Frank Dancevic

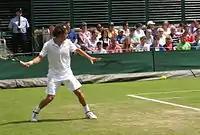
Dancevic hitting a groundstroke at Wimbledon 2008

Dancevic began his 2008 grass-court tennis season in style, winning the Surbiton Challenger in late May – early June as he defeated Kevin Anderson in the final in three sets. The 57 ATP points he gained saw his ranking jump from No. 111 to 90. At Wimbledon, Dancevic was given a wild-card entry. In the first round, he pulled off an impressive upset in defeating the No. 7 seed and former finalist, David Nalbandian in straight sets, 6–4, 6–2, 6–4. After the match, Dancevic called it "one of the best matches of my career, if not the best". He was unable to sustain this level of play and fell to 102nd ranked Bobby Reynolds in second round, 6–4, 6–7, 4–6, 4–6. In the final grass court event of the year, the Campbell's Hall of Fame Tennis Championships, Dancevic defeated Taylor Dent, Brendan Evans, and Igor Kunitsyn to reach the semifinals where he lost to Prakash Amritraj.